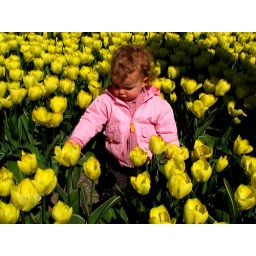
@ Little girl in pink between yellow tulips, Noordwijkerhout